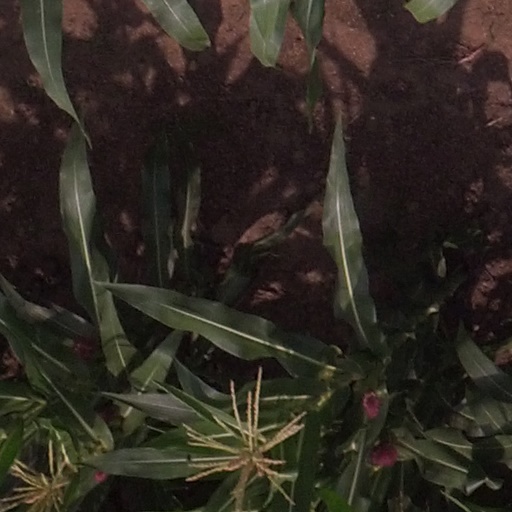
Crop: maize; corn